Teppe Rosse Reservoir

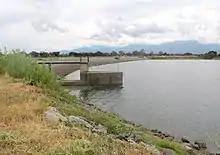
Dam, control structure

It is southeast of the Bacciana Reservoir and northeast of the Tagnone river.